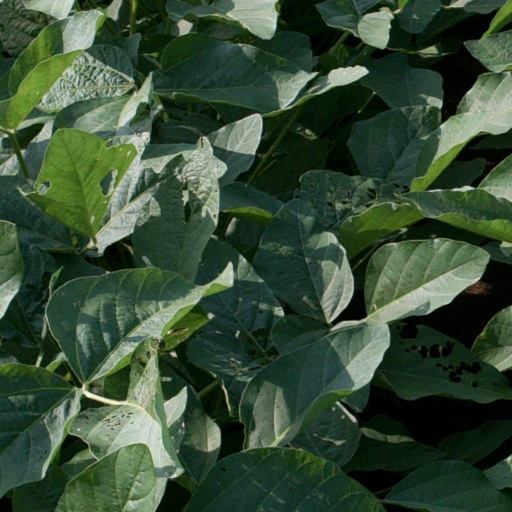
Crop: soybean